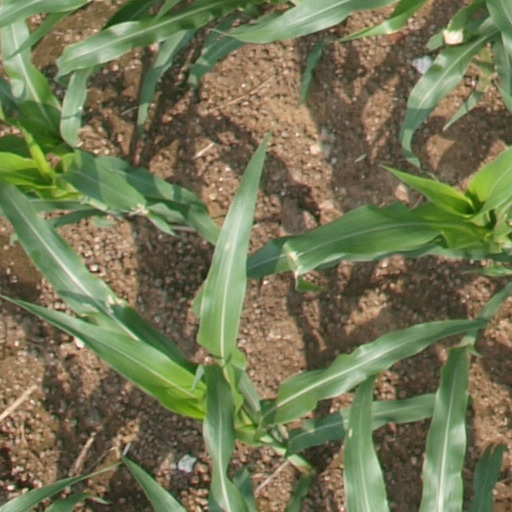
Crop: maize; corn